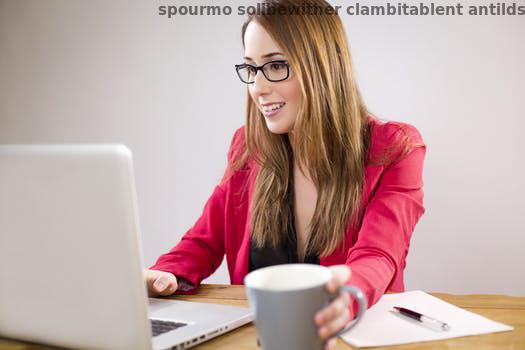
Label: Watermark